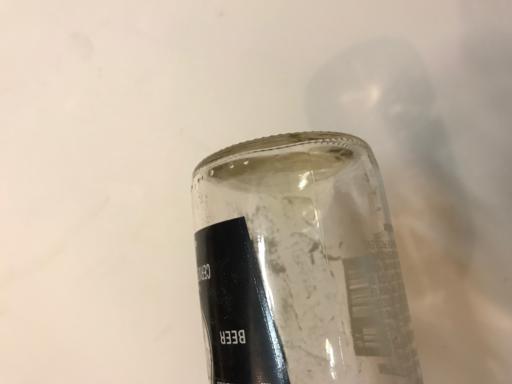
Label: glass